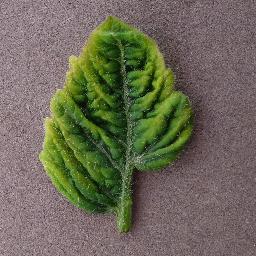
Label: Tomato___Tomato_Yellow_Leaf_Curl_Virus